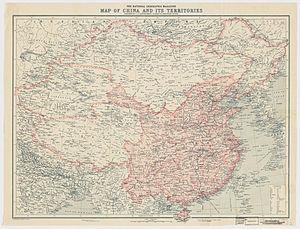
Le Ganden Phodrang, également appelée période du Ganden Phodrang, gouvernement du Ganden Phodrang ou régime du Ganden Phodrang, est le type de gouvernement mis en place en 1642 par Lobsang Gyatso, le 5ᵉ dalaï-lama, devenu chef spirituel de tout le Tibet grâce au khan mongol qoshot, Güshi Khan qui reçoit en échange la reconnaissance en tant que roi du Tibet. C'est la fin de la Période Phagmodrupa, contrôlée par les tibétains ; les religieux des écoles traditionnelles tibétaines kagyupa et du chamanisme bön, opposés à l'école guéloug, sont chassés du pouvoir par les Mongols.
Le Tibet sous la tutelle des Qing désigne la période pendant laquelle la région fut structurellement, militairement et administrativement contrôlée à des degrés divers par la dynastie Qing, établie sur l'ensemble de la Chine par les Mandchous. Instaurée après que l'armée Qing eut défait les Dzoungars qui occupaient le Tibet, cette tutelle, qui conférait au gouvernement du dalai-lama un certain degré d'autonomie politique, prit fin quelque deux siècles plus tard, avec la chute de l'Empire en 1912. Un résident impérial, l’amban, était stationné avec une escorte militaire à Lhassa, d'où il faisait des rapports au Lǐfàn Yuàn, un bureau gouvernemental des Qing qui supervisait les régions frontalières de l'Empire.